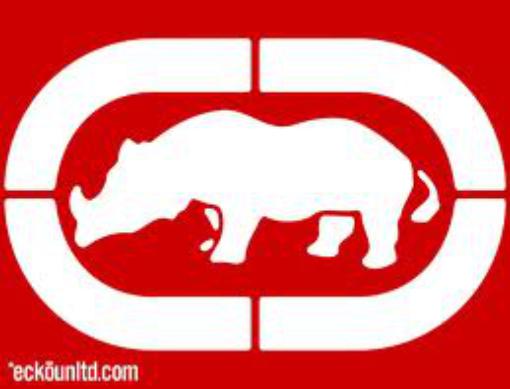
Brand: EKCO
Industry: Clothes